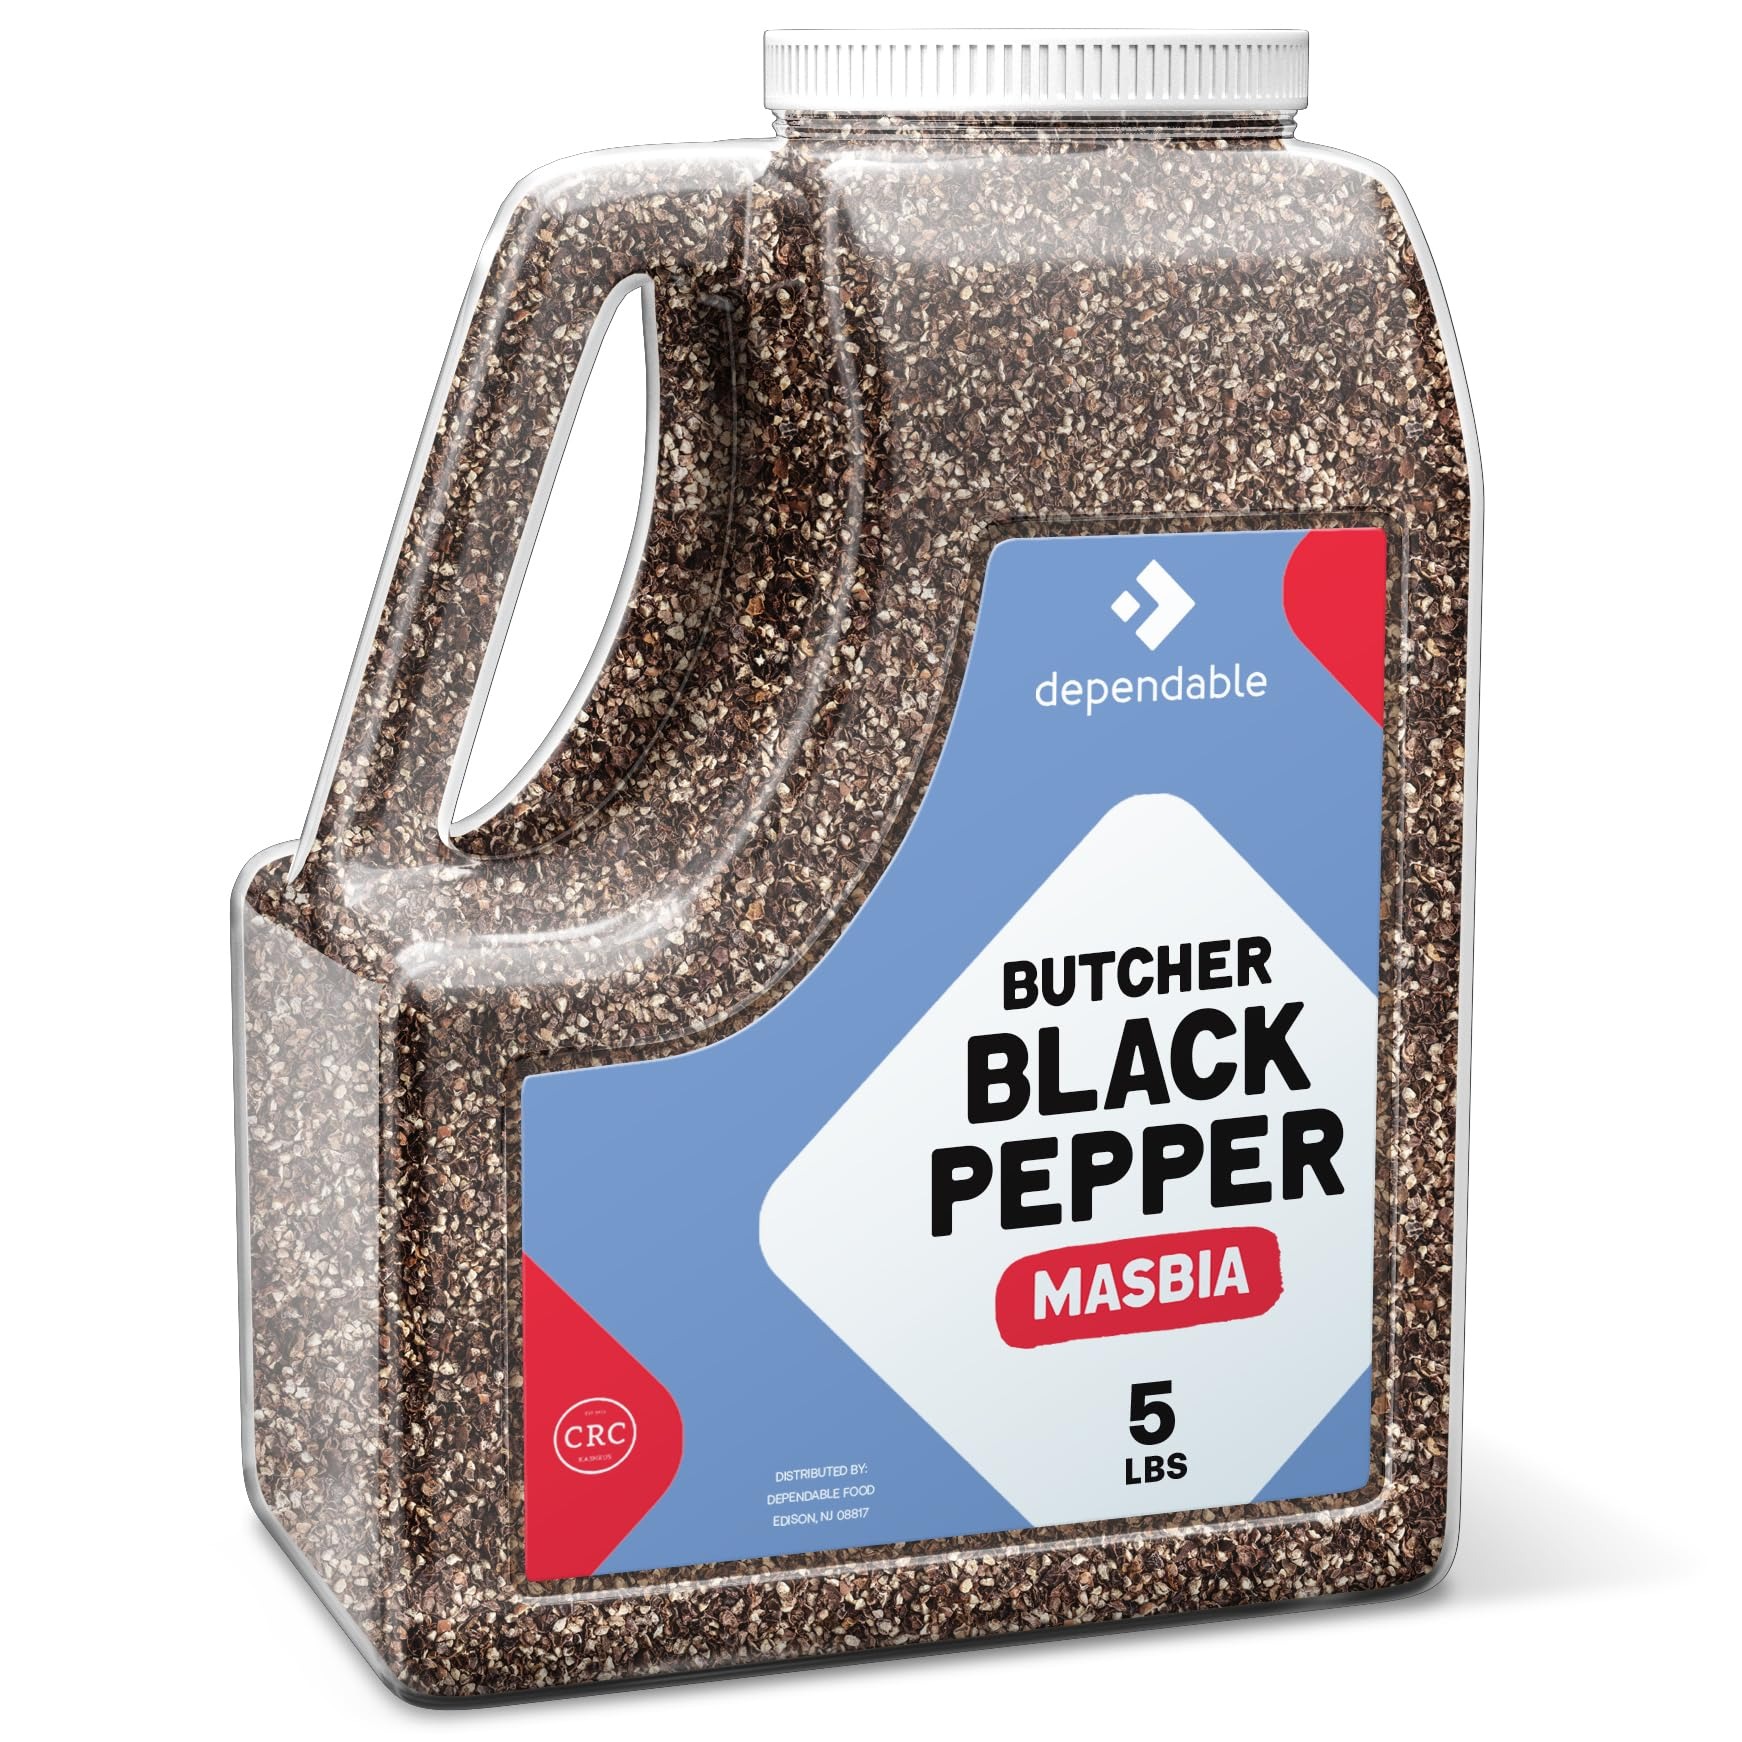
Item Name: Dependable Food Butcher Black Pepper -5 Lb. Jar - Bulk, Kosher, Coarse Ground Black Pepper - 12 Mesh - for Chefs, Restaurants & Culinary Enthusiasts - 100% Natural Black Pepper Seasoning - Enhances Flavor of Meats & Beef
Bullet Point 1: ROBUST FLAVOR: Dependable Food Butcher Black Pepper offers a robust and unmistakable flavor that enhances the taste of meats, especially steaks, roasts, and cuts of beef. Try it with just a sprinkle or spoonful and experience the difference.
Bullet Point 2: BULK BLACK PEPPER: Our 5 Lb. jar of coarse black pepper is perfect for chefs, restaurants, and culinary enthusiasts who need a large supply of this essential spice. It's the ideal choice for those who want to stock up and save time and money.
Bullet Point 3: NATURAL AND NON-GMO: Dependable Food Butcher Black Pepper is made from 100% natural black pepper and is non-GMO. You can trust that our spice is free from additives, fillers, and allergens, ensuring a pure and high-quality product.
Bullet Point 4: VERSATILE SEASONING: With its coarse ground texture, our Butcher Black Pepper is perfect for seasoning and enhancing the flavor of meats, especially steaks, roasts, and other cuts of beef. It blends well with other spices and can be used in a variety of recipes.
Bullet Point 5: TRUSTED BRAND: Dependable Foods is known for its commitment to quality, and our Butcher Black Pepper is no exception. It's allergen-free, kosher, and made with only one ingredient - 100% black pepper. Experience the difference in flavor with our premium spice.
Product Description: Introducing Dependable Food Butcher Black Pepper - the secret ingredient that chefs, restaurants, and culinary enthusiasts rely on to elevate the flavor of their dishes. Our coarse black pepper is a must-have for any kitchen, offering a bold and robust taste that will leave your taste buds craving for more. </p> With our butcher black pepper bulk option, you can now stock up on this essential seasoning without worrying about running out. Each 5 lb. container is filled to the brim with 100% black pepper, ensuring that you have ample supply to enhance the flavor of meats, especially steaks, roasts, and other cuts of beef. </p> Butcher black pepper is known for its distinctive coarse texture, adding a delightful crunch to your culinary creations. Whether you're sprinkling it over a juicy steak or incorporating it into a marinade, our natural black pepper will bring out the best in your dishes. </p> We take pride in offering a non-GMO product that is allergen-free, giving you peace of mind when it comes to the quality and safety of our butcher black pepper spice. You can trust that our product is made with the finest ingredients, and carefully selected to meet the highest standards. </p> Our butcher black pepper is more than just a seasoning - it's a flavor enhancer that will take your dishes to new heights. The rich and aromatic taste of our black pepper ground will infuse every bite with a burst of flavor, making your meals truly unforgettable. </p> Not only is our black pepper seasoning perfect for professional chefs and restaurants, but it's also ideal for home cooks who want to impress their family and friends with delicious and flavorful meals. With our 12-mesh black pepper, you can easily sprinkle the perfect amount of seasoning to suit your taste.
Value: 80.0
Unit: Ounce

Price: 49.99